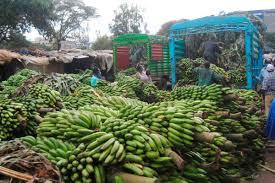
Migomba ambayo imevunwa kutoka shambani imepangwa  pamoja. Lori mbili ya samawati na  kijani imeweza kuegeshwa  mbele ya migomba hizo. Vikundi vya watu wanabeba migomba hizo wakieka ndani ya lori.